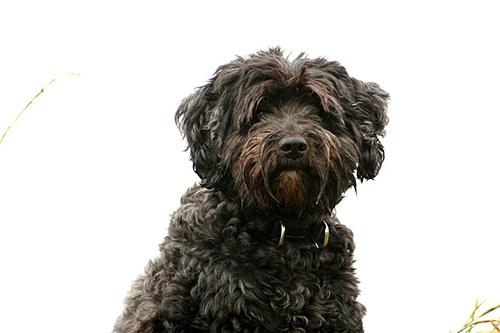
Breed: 203-n000021-Tibetan_terrier